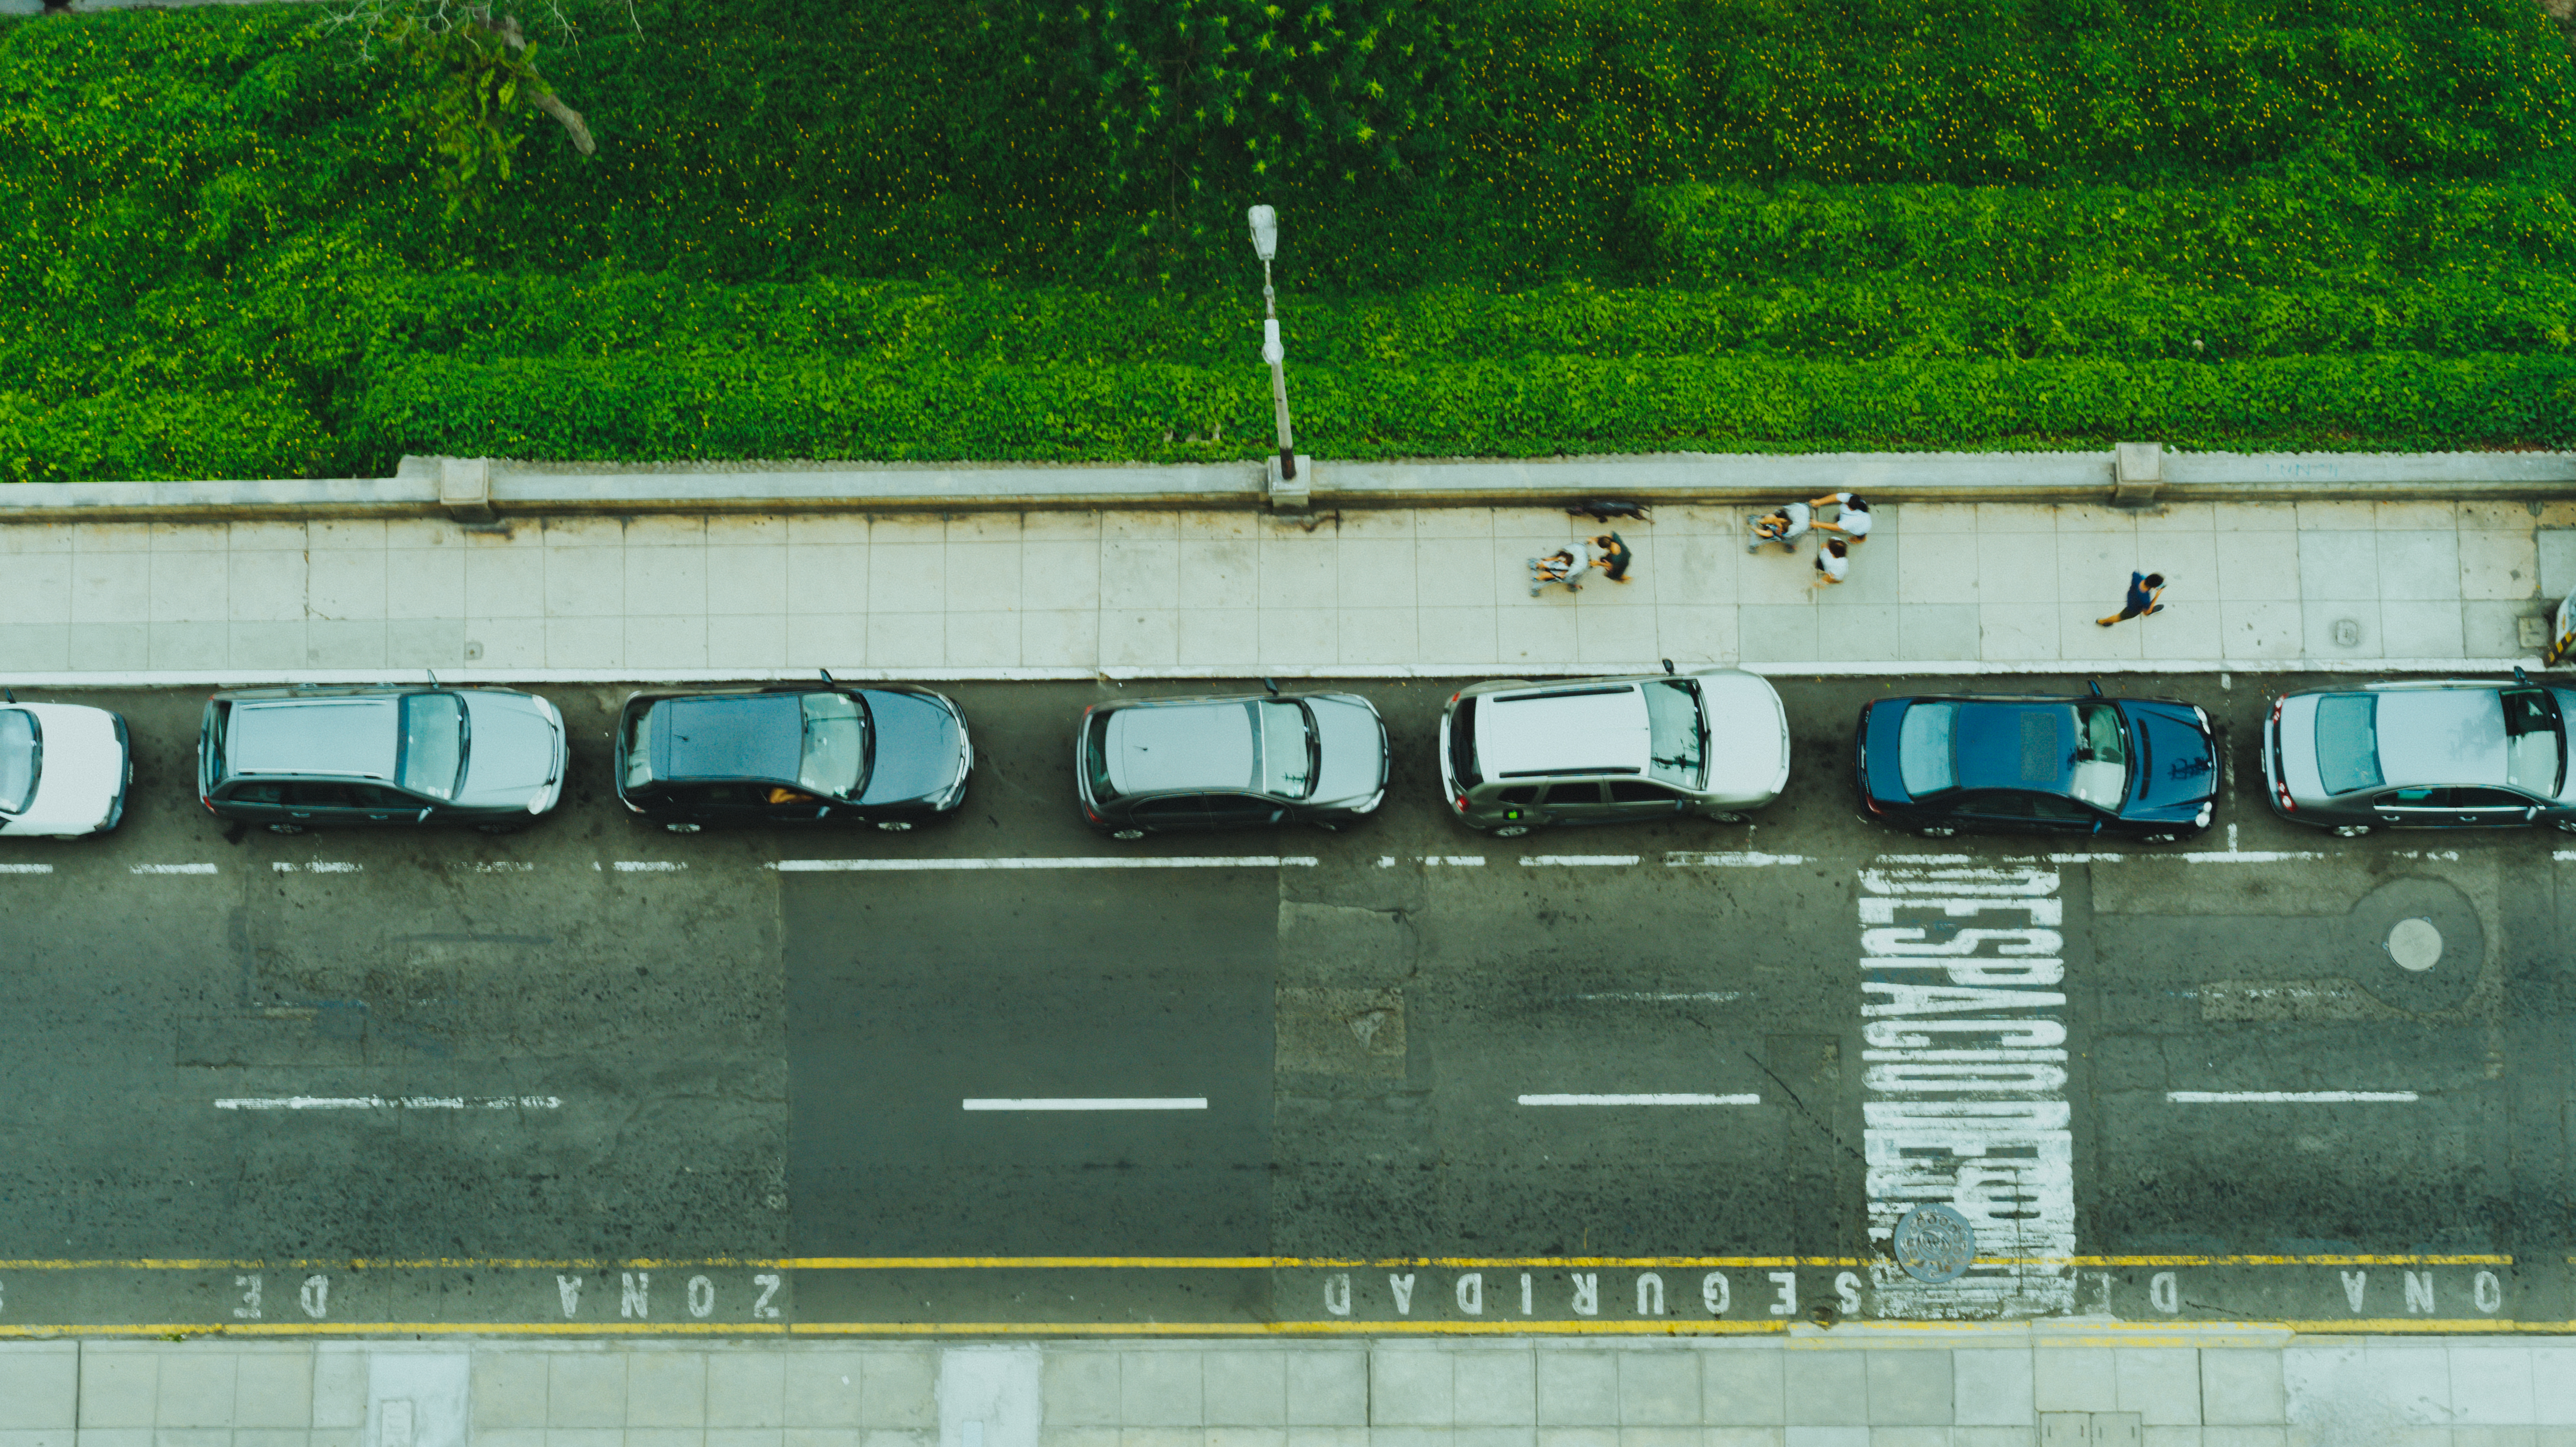
street, car, sidewalk, wall, train, transport, green, vehicle, aerial view, parked car, urban area, rolling stock